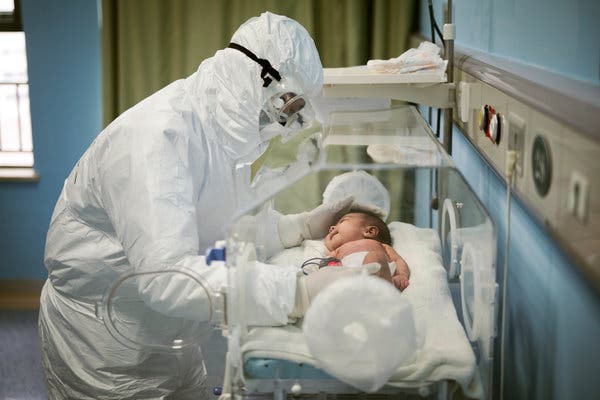
Objects detected:
Gloves
Gloves
Goggles
Mask
Coverall